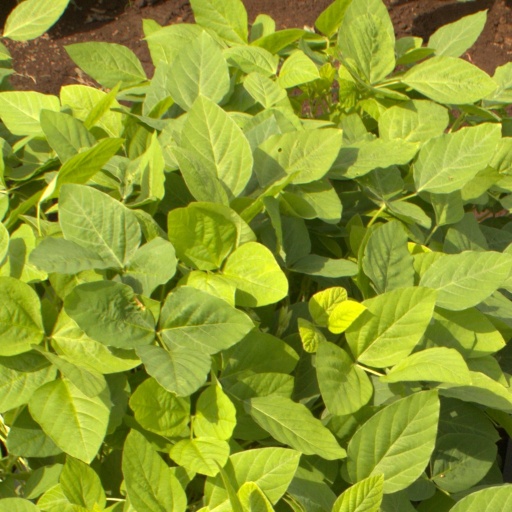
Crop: soybean